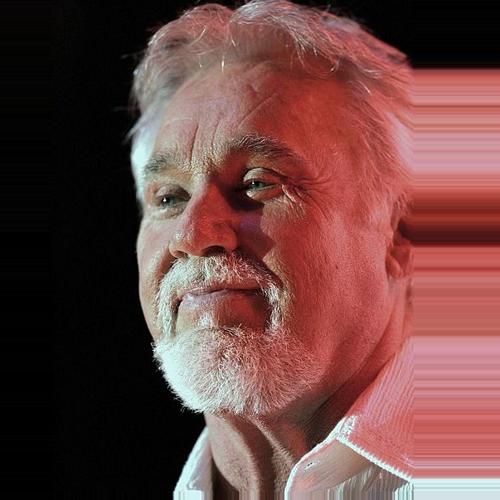
Age: 67